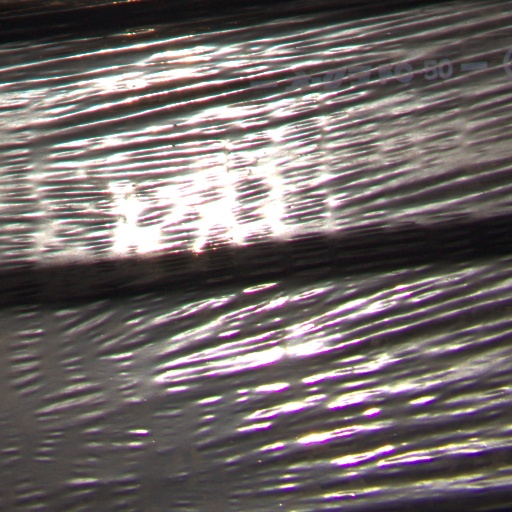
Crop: Jerusalem artichoke